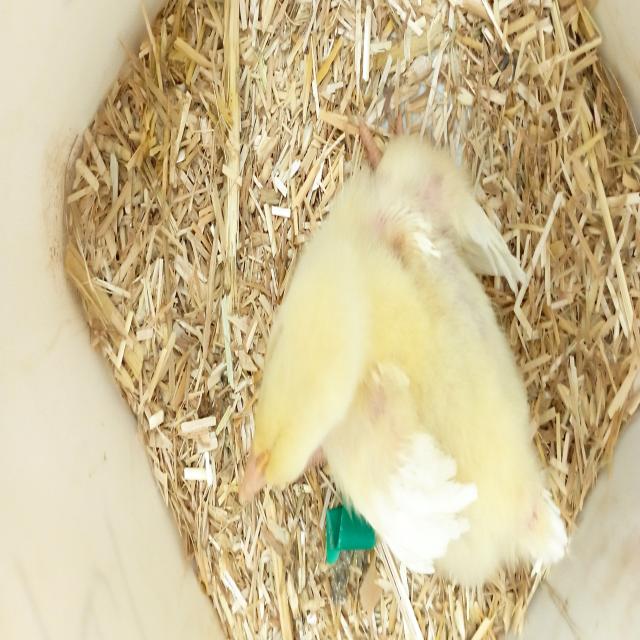
Weight: 200 g